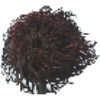
Label: Rambutan 1